Boeing South Carolina

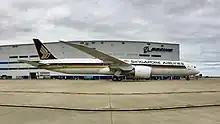
Boeing 787 Dreamliner outside of Boeing South Carolina building

Boeing South Carolina is an airplane assembly facility operated by Boeing in North Charleston, South Carolina, United States. Located on the grounds of the joint-use Charleston Air Force Base and Charleston International Airport, the site is the final assembly and delivery point for the Boeing 787 Dreamliner. Boeing opened the site in July 2011, after purchasing the facilities of suppliers Vought and Global Aeronautica in 2008 and 2009. The final assembly building covers and opened on November 12, 2011. As of September 28, 2017, the site employs 6,943 workers and contractors.